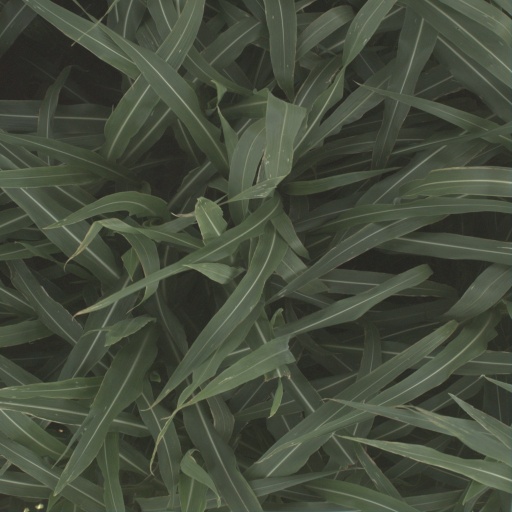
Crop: sorghum